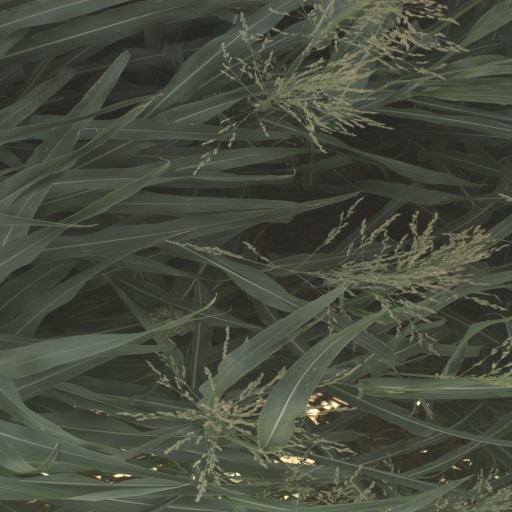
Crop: sorghum